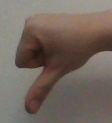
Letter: waw